Catherine Tolson

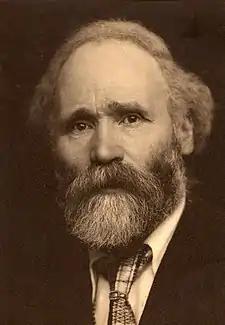
Keir Hardie asked questions about Tolson in the House of Commons in November 1909

In response, Herbert Gladstone, then Secretary of State for the Home Department answered that: